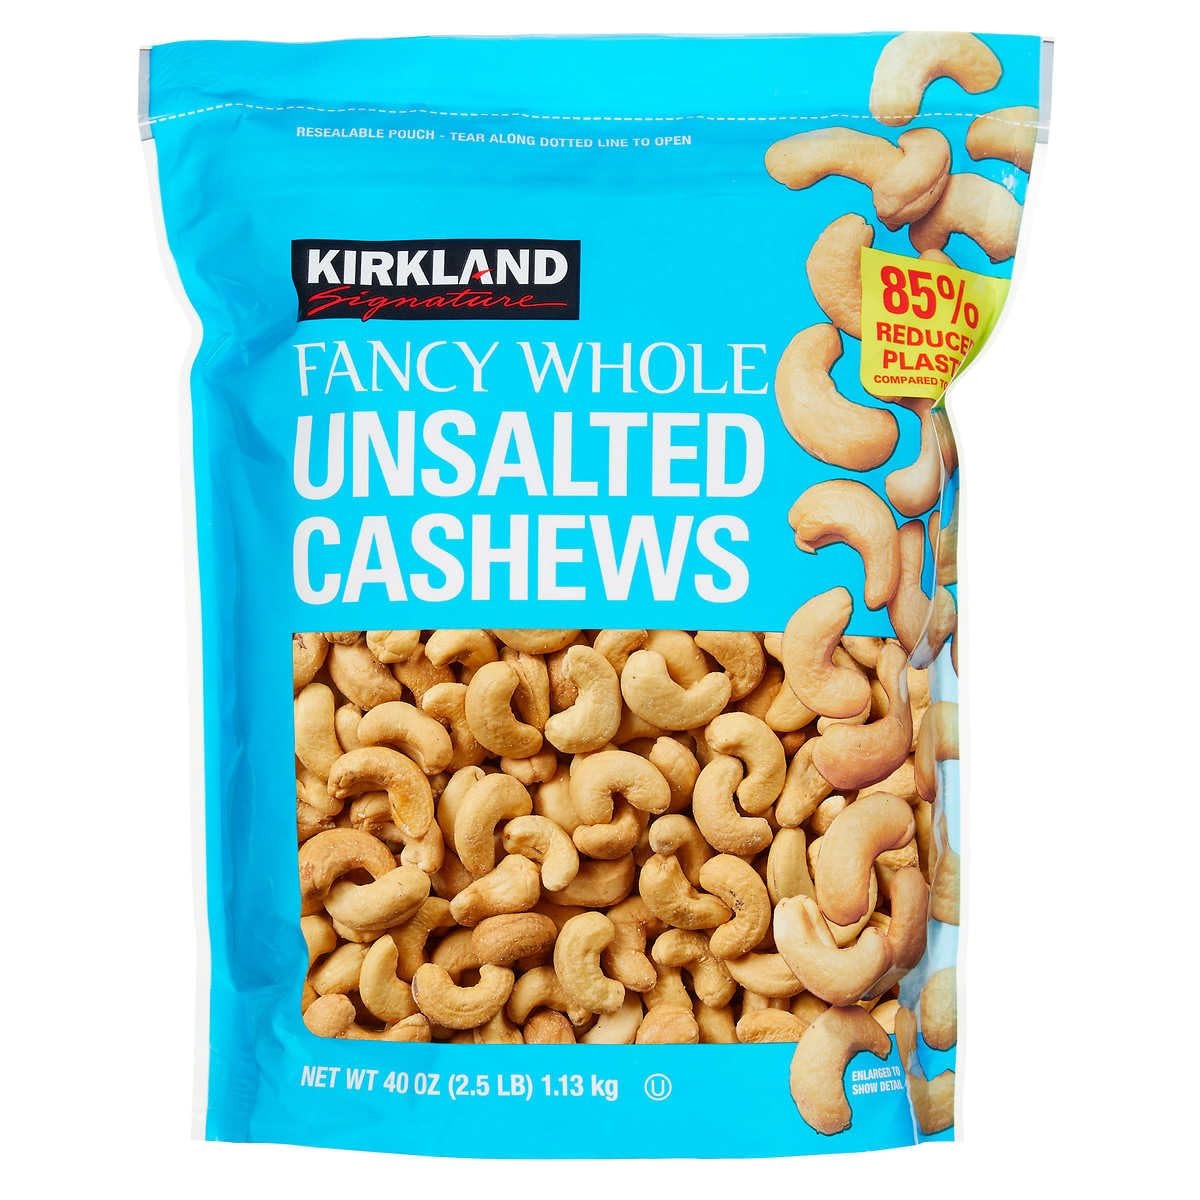
Item Name: Kirkland Signature Fancy Whole Cashews, Unsalted, 2.5 Pounds
Bullet Point: Organic Whole Cashews USDA Organic Unroasted, unsalted Country of origin is United States
Value: 40.0
Unit: Ounce

Price: 20.18